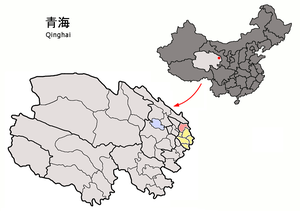
Le xian autonome tu de Huzhu est un district administratif autonome de la minorité Tu, de la province du Qinghai en Chine. Il est placé sous la juridiction de la ville-préfecture de Haidong.